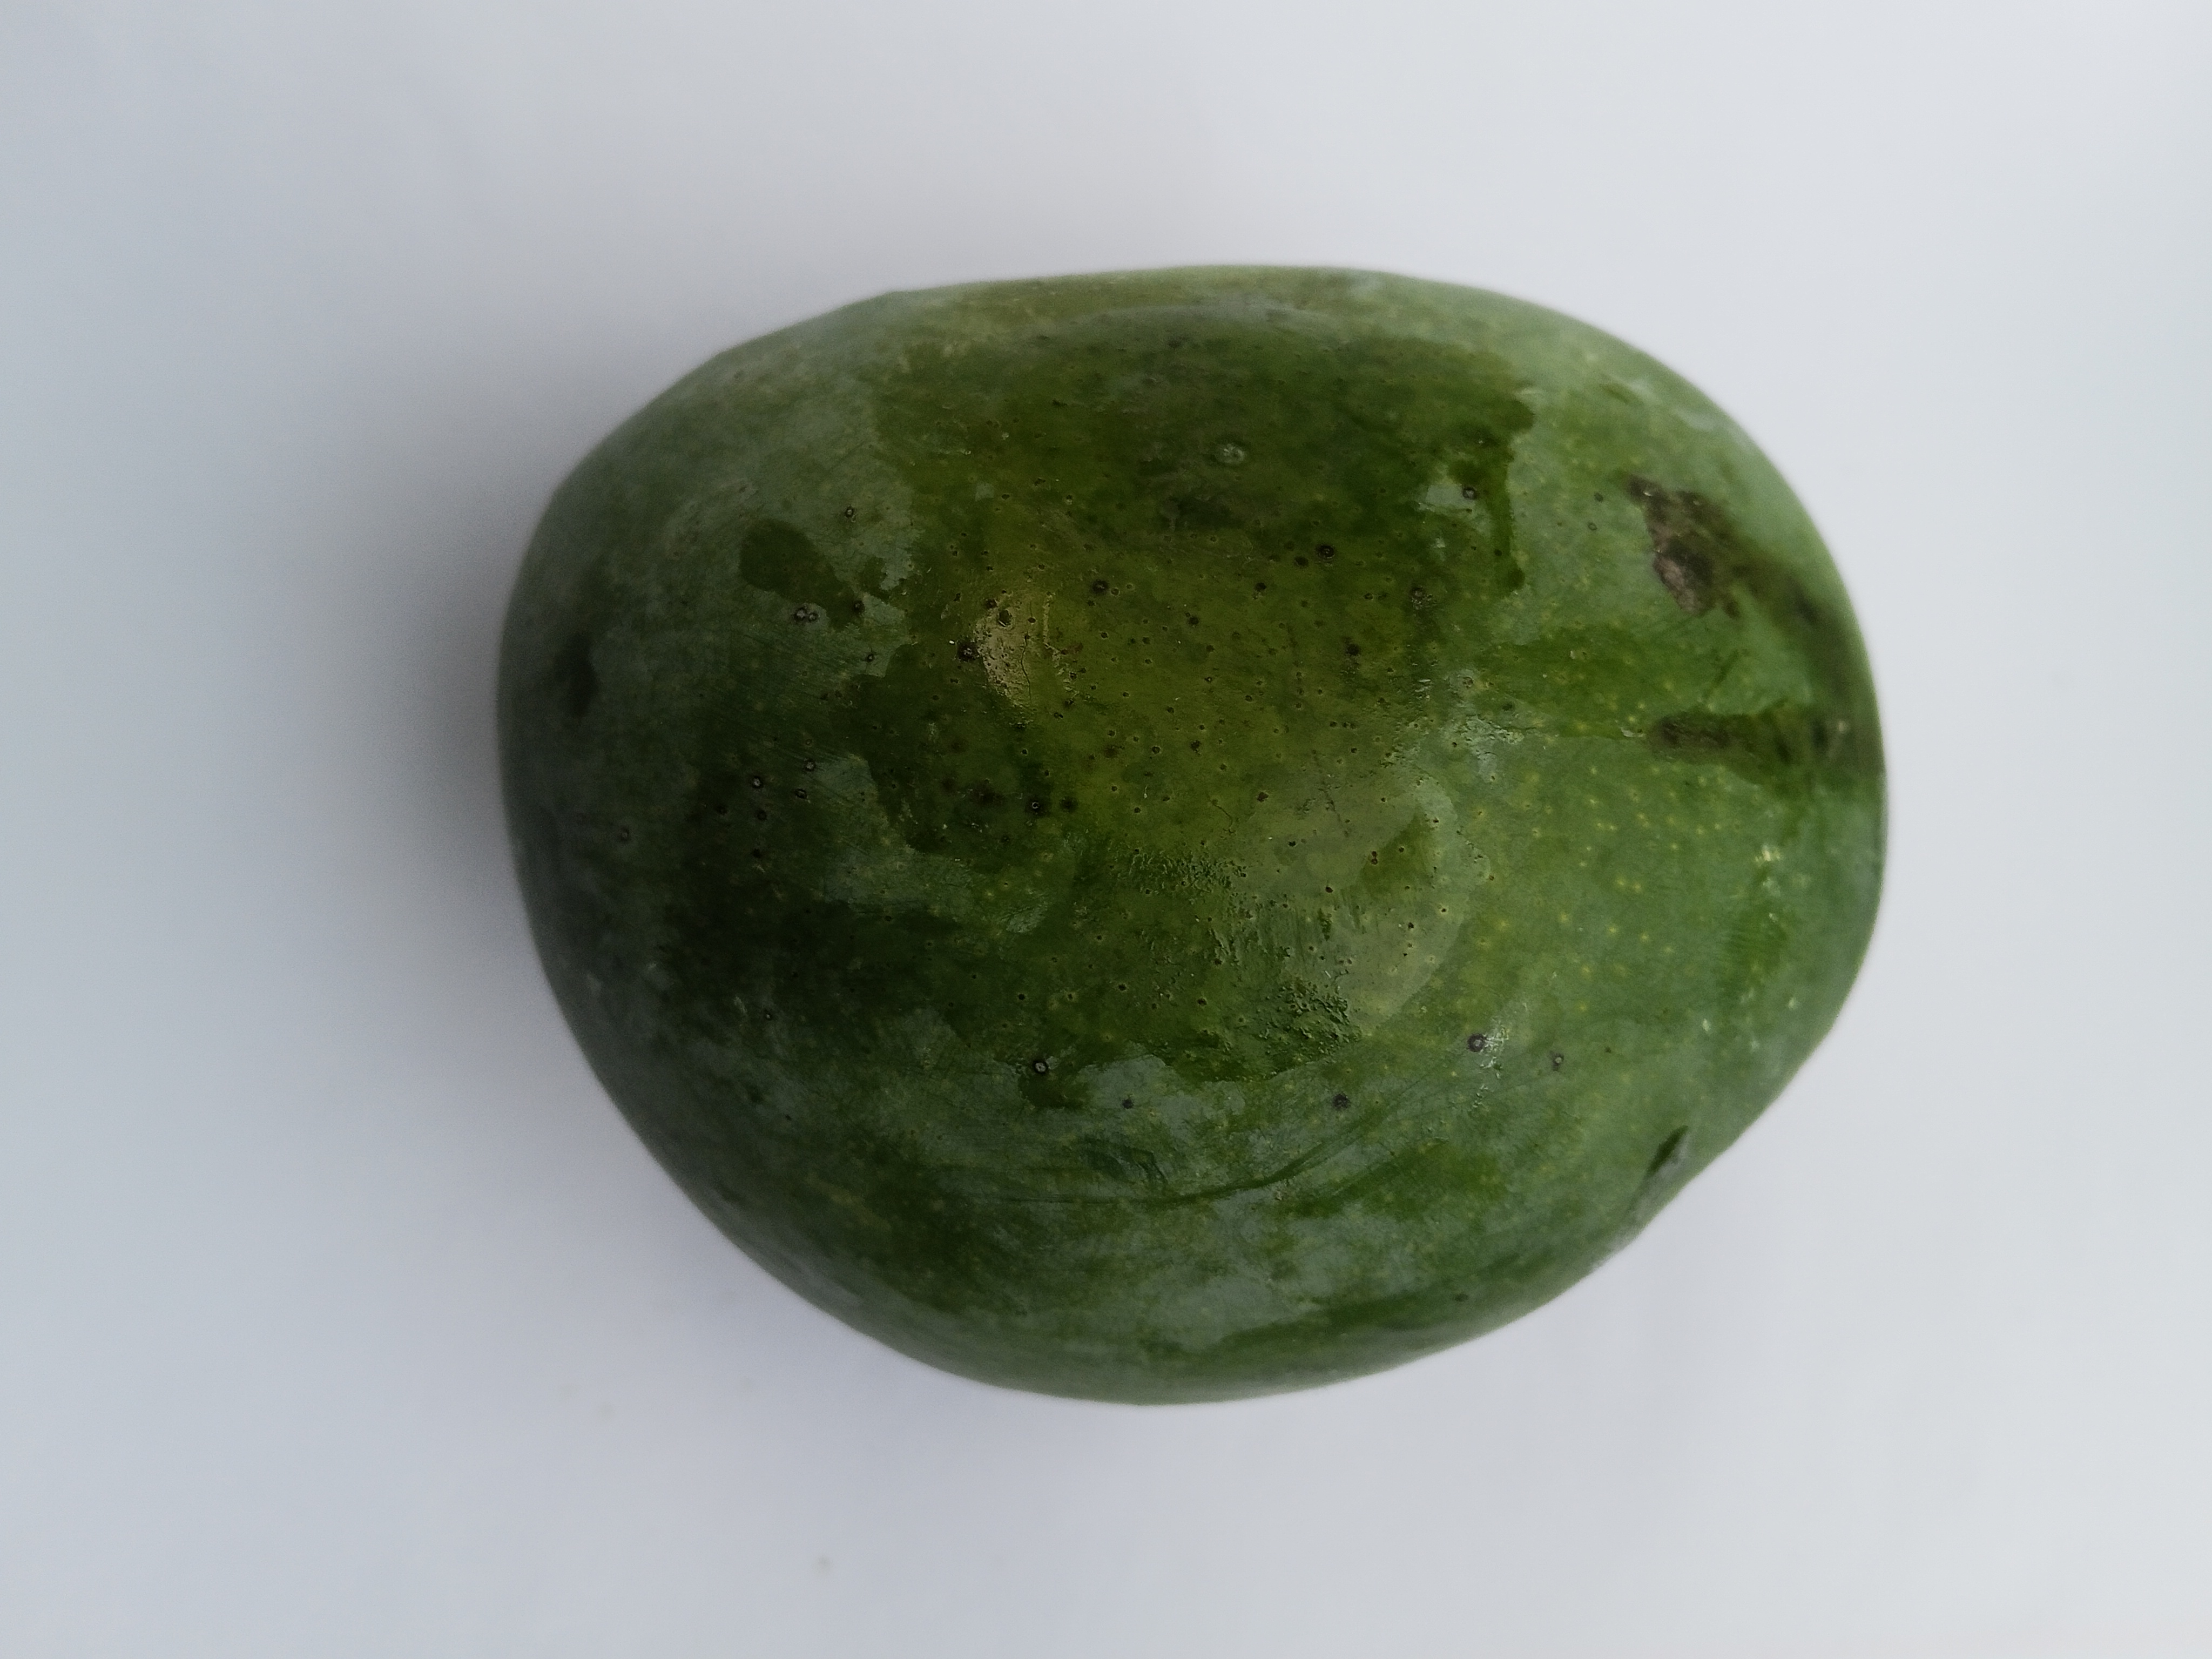
Mango variety: Bari 4